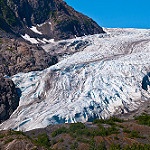
Label: glacier